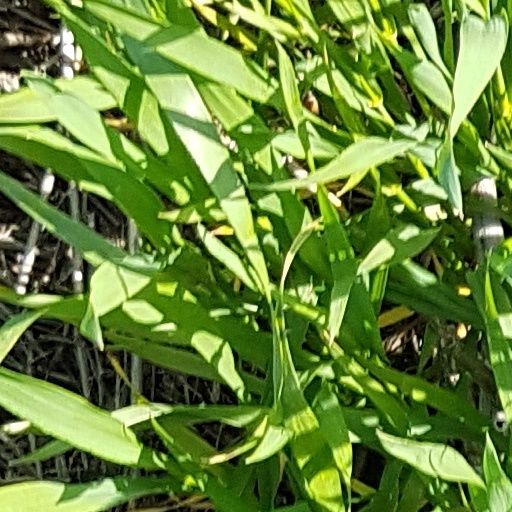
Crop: wheat